Cadet scandal

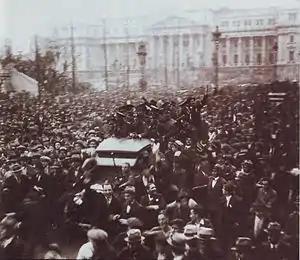
A crowd of cadets and civilians at the Congressional Plaza during the coup d'état that took place on September 6, 1930, and started the so-called "Infamous Decade".

The cadet scandal occurred during a complex transitional period of Argentine history, between the end of the so-called "Infamous Decade" and the rise of Peronism, in the context of the Second World War. In 1930, the first coup d'état in Argentine 20th century history established the military regime of nationalist General José Félix Uriburu, which ended the democratic rule of President Hipólito Yrigoyen.